Karimah Westbrook

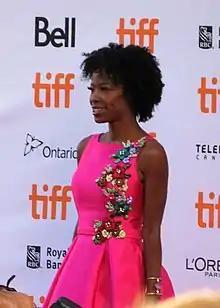
Westbrook in 2017

Karimah Westbrook (born October 6, 1978) is an American actress best known for her role as Grace James in The CW drama series, "All American".